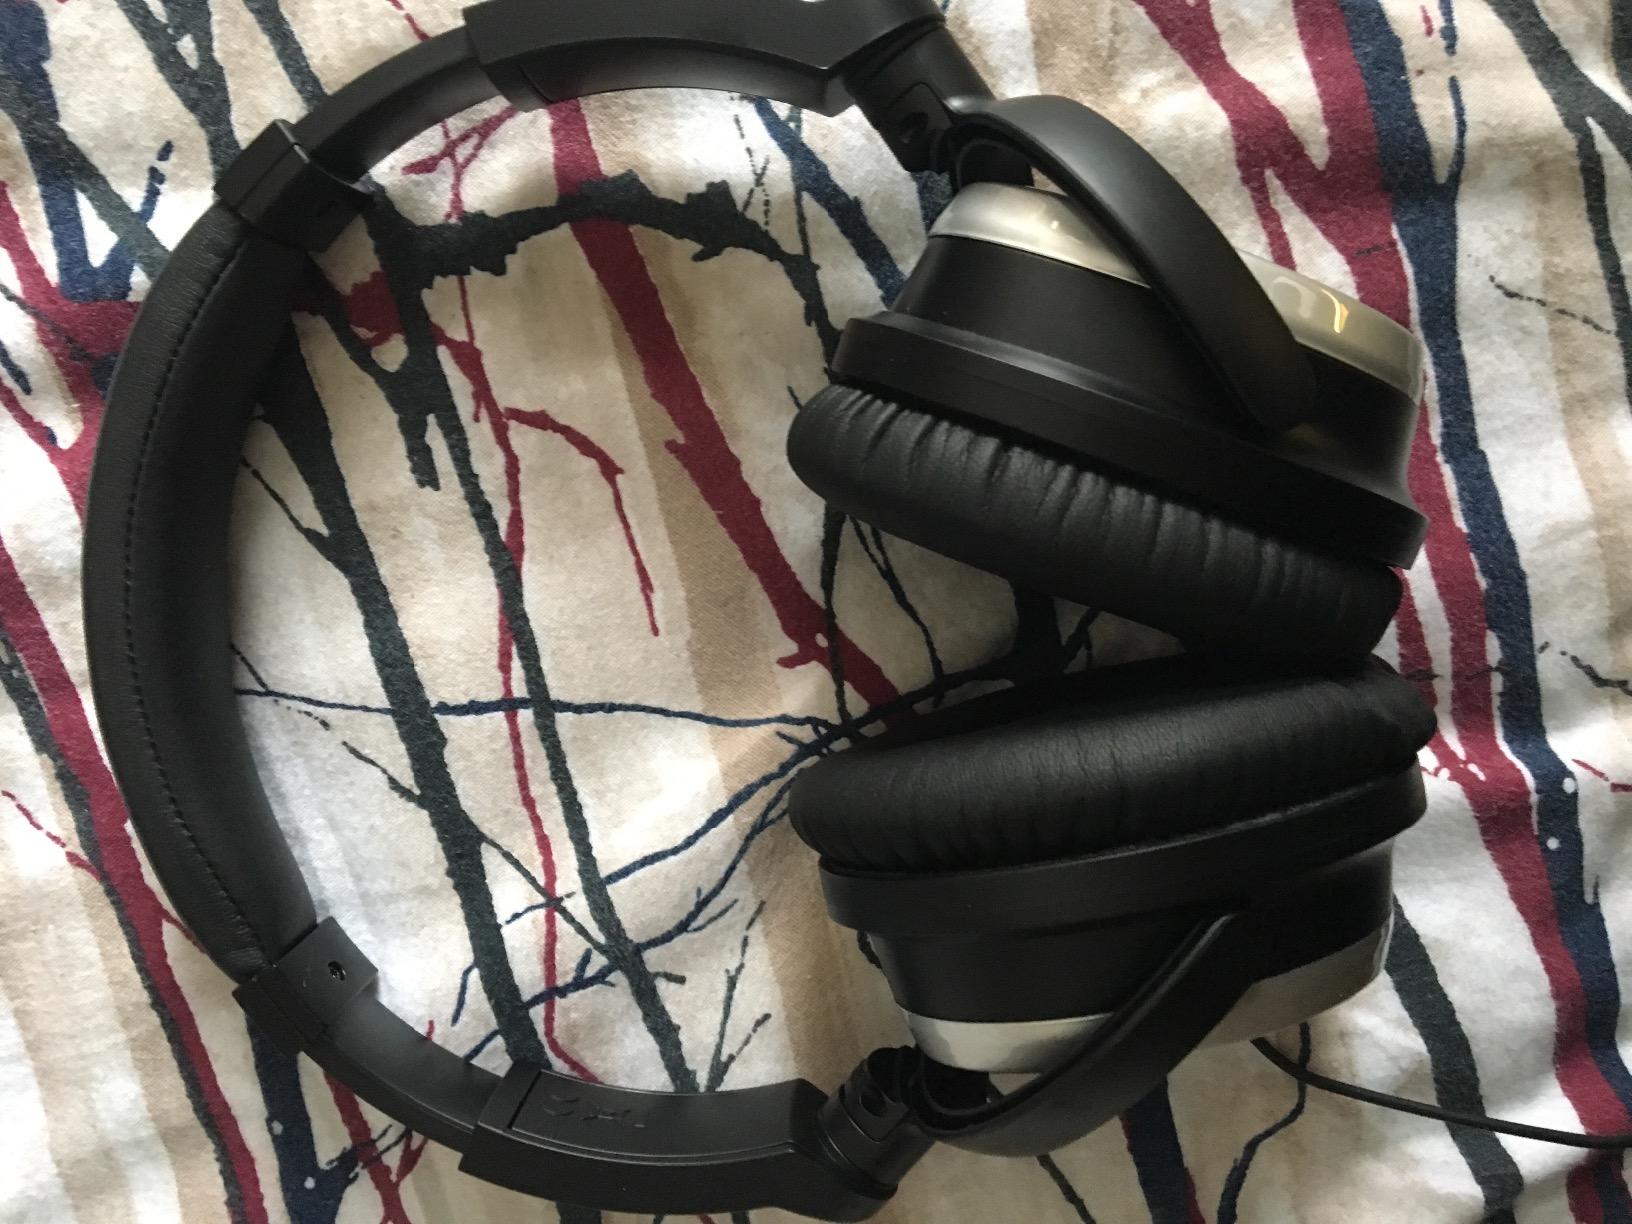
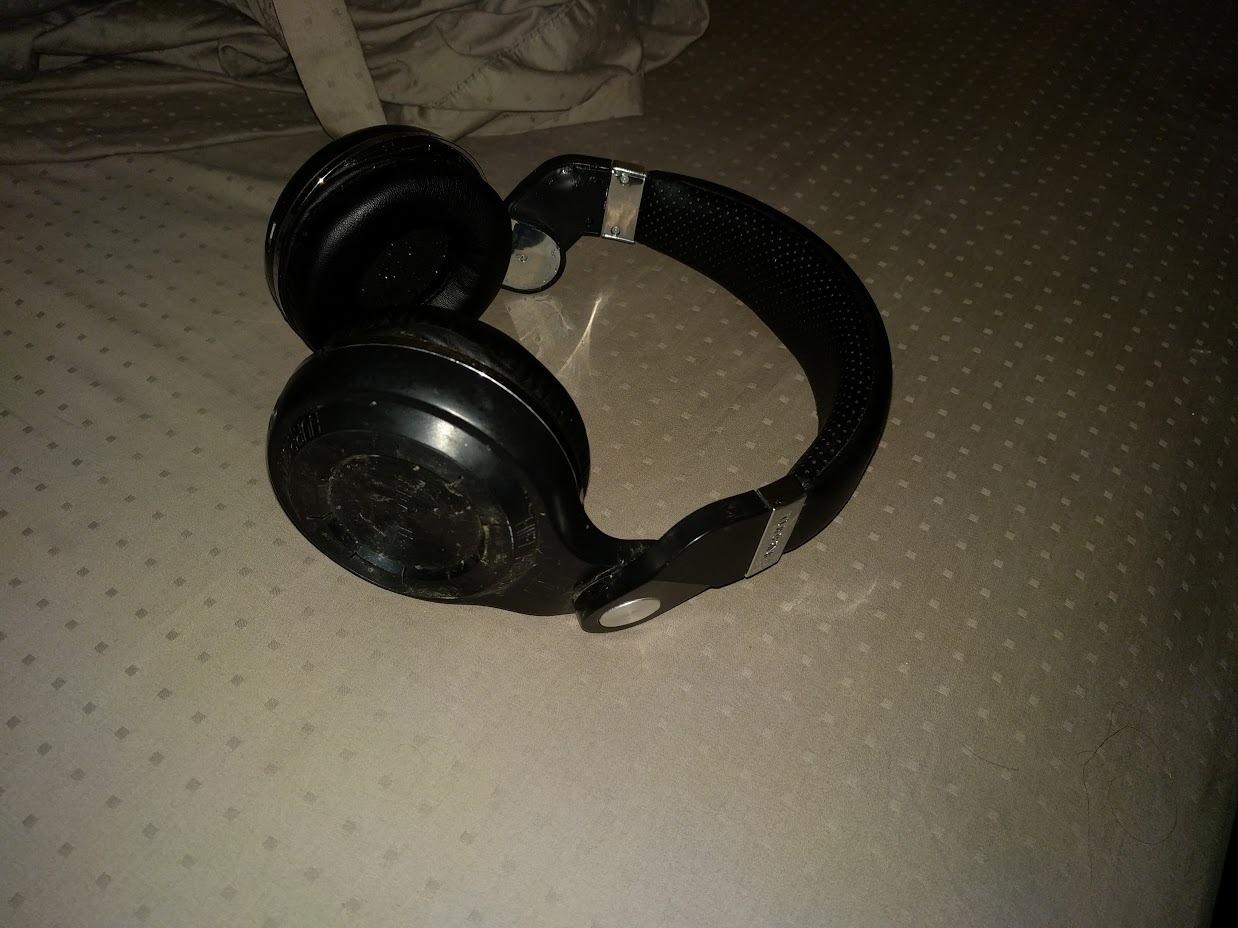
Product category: headphones
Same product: no